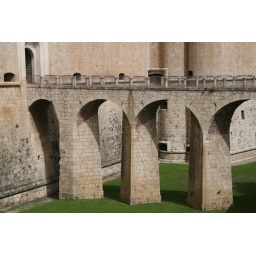
The bridge at the Spanish castle in L'Aquila, Italy.